Principles of Islamic jurisprudence

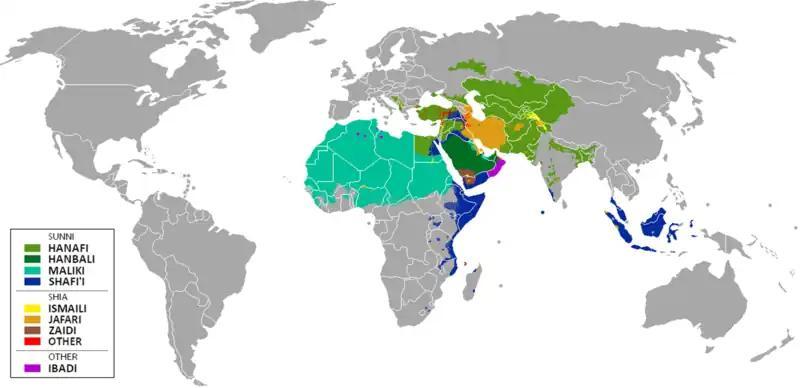
Distribution of Sunni, Shia and Ibadi denominations

The main Sunni schools of law ("madhhabs") are the Hanafi, Hanbali, Maliki and Shafi'i madhhabs. They grew out of differences of opinion and methodology between the sahāba and each generation of students after them. Initially there were hundreds of schools of thought which eventually contracted into the prominent four. These four schools recognize each other's validity and they have interacted in legal debate over the centuries. Rulings of these schools are followed across the Muslim world without exclusive regional restrictions, but they each came to dominate in different parts of the world. For example, the Maliki school is predominant in North and West Africa; the Hanafi school in South and Central Asia; the Shafi'i school in Lower Egypt, East Africa, and Southeast Asia; and the Hanbali school in North and Central Arabia.